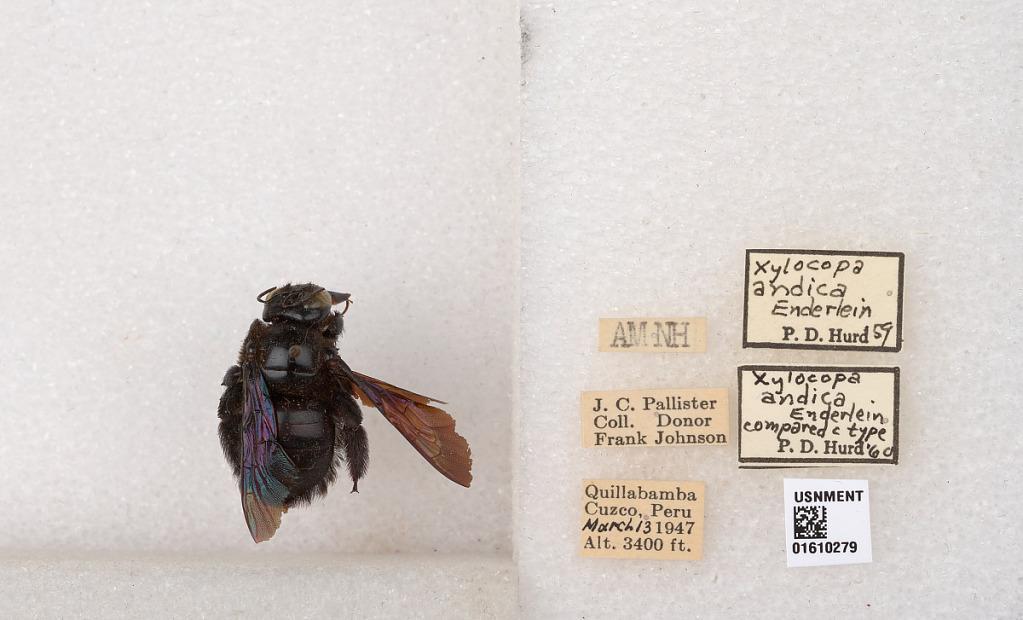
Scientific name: Xylocopa (Neoxylocopa) andica Enderlein
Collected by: J. Pallister
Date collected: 1947-3-13
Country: Peru
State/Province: Cusco
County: Provincia de La Convencion
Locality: Quillabamba
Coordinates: -12.8678, -72.6955
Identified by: Hurd, P. D.